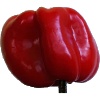
Label: Pepper Red 1